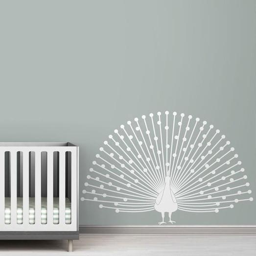
stencil for a wall in the kids room